Boleslaus II, Duke of Bohemia

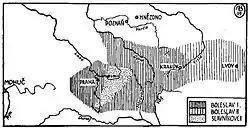
Bohemian lands during the reign of Boleslaus I and Boleslaus II

Boleslaus's reign is most notable for the foundation of the Diocese of Prague in 973, which earned him the epithet "The Pious" by the medieval chronicler Cosmas of Prague. Nevertheless, the Bohemian diocese was placed at that time within the jurisdiction of the Archbishop of Mainz, and Emperor Otto II enforced the appointment of the Saxon monk Thietmar ("Dětmar") as first bishop.